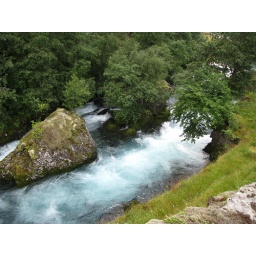
View from mountain bikes near Flam Norway